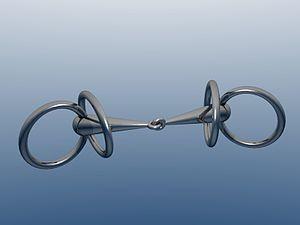
Le mors est une pièce de harnachement, le plus souvent métallique, insérée dans la bouche d'un équidé, généralement un cheval. En complément avec le filet ou la bride et équipé de rênes, il permet à un cavalier de contrôler la vitesse et la direction de sa monture grâce à ses mains. Il existe de nombreux modèles de mors différents.